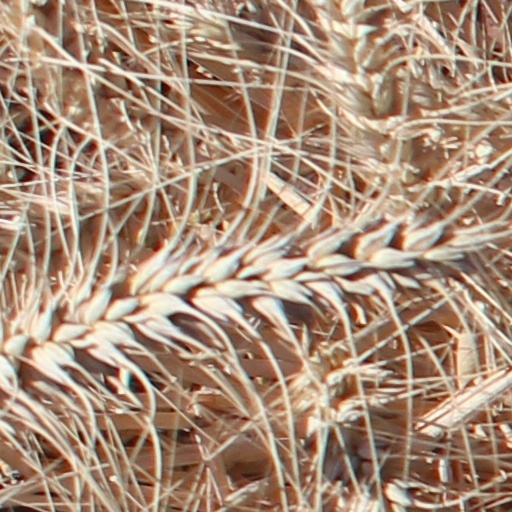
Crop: wheat